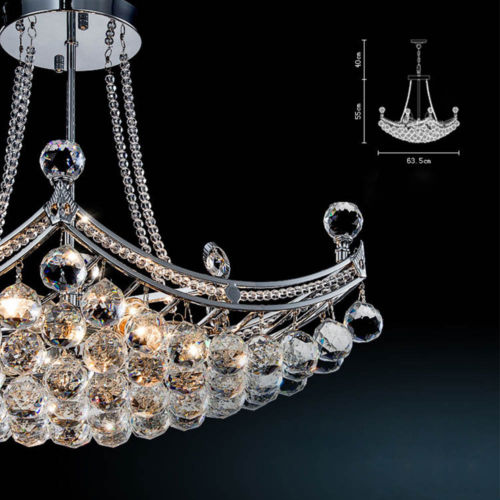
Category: lamp